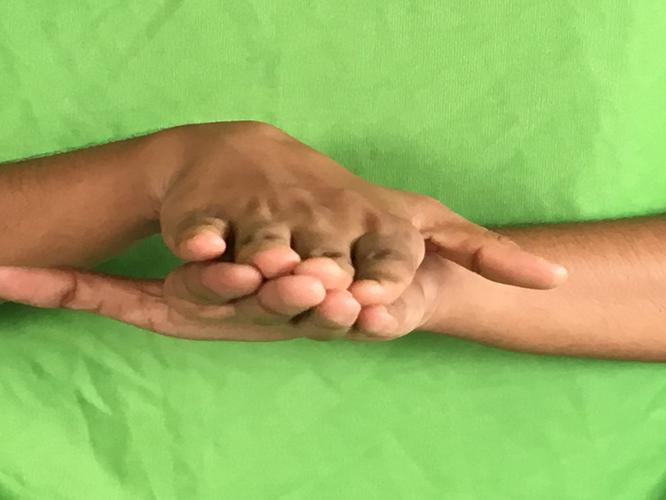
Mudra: Matsya
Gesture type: double_hand